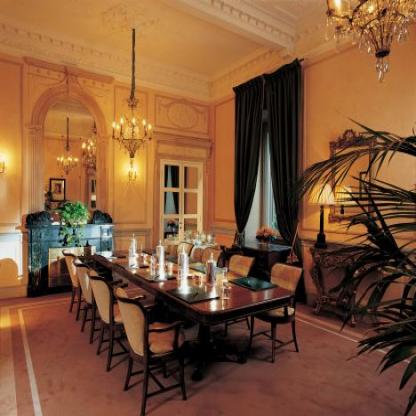
Scene: Indoor